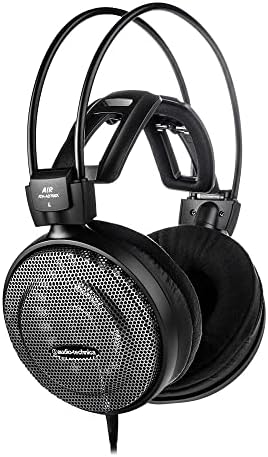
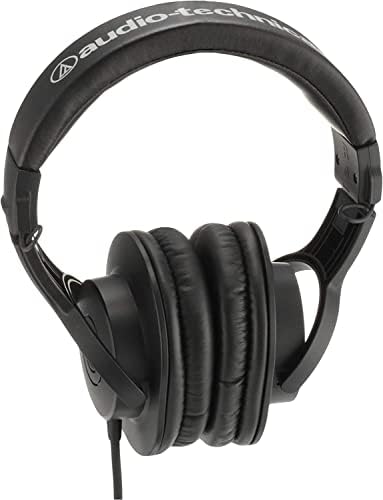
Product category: headphones
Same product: no